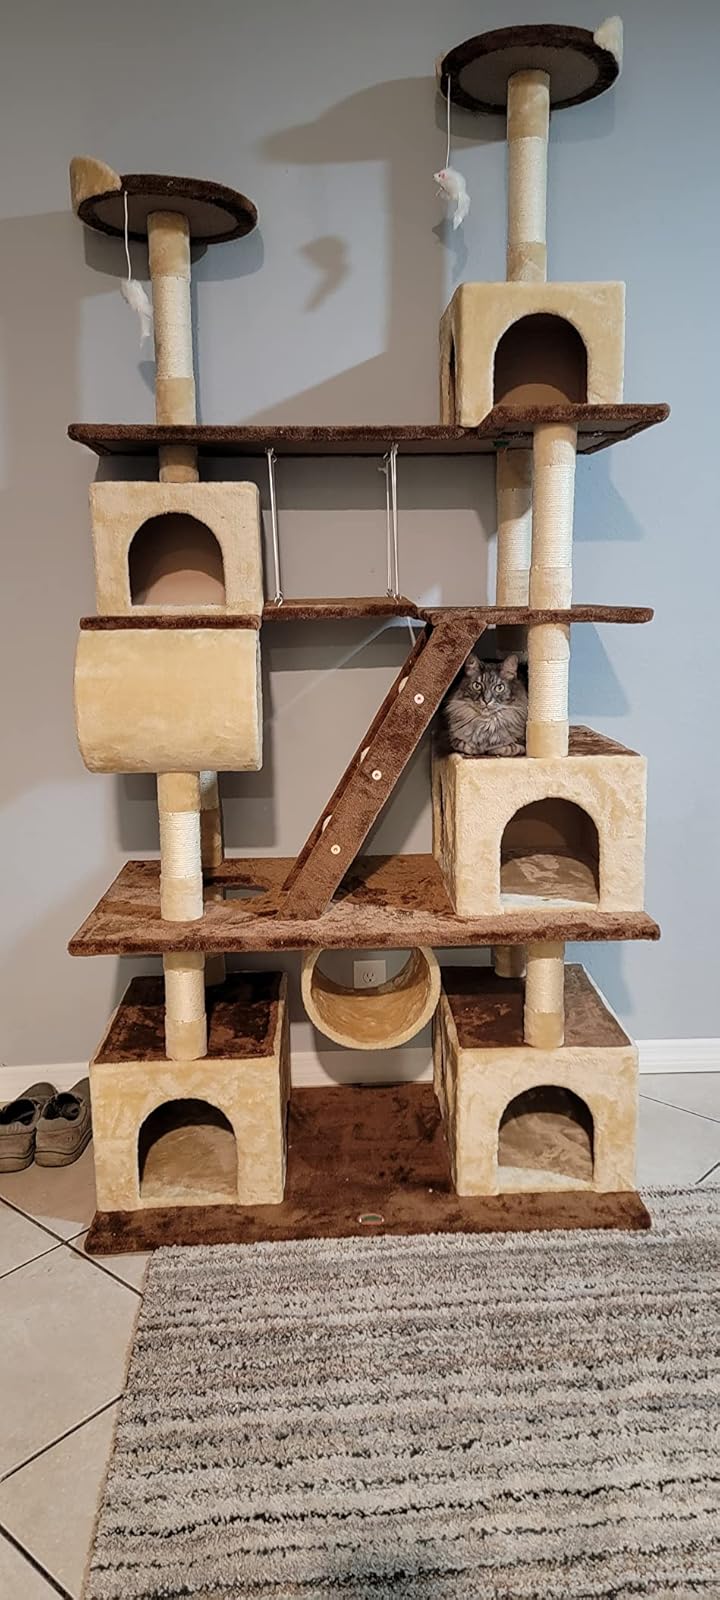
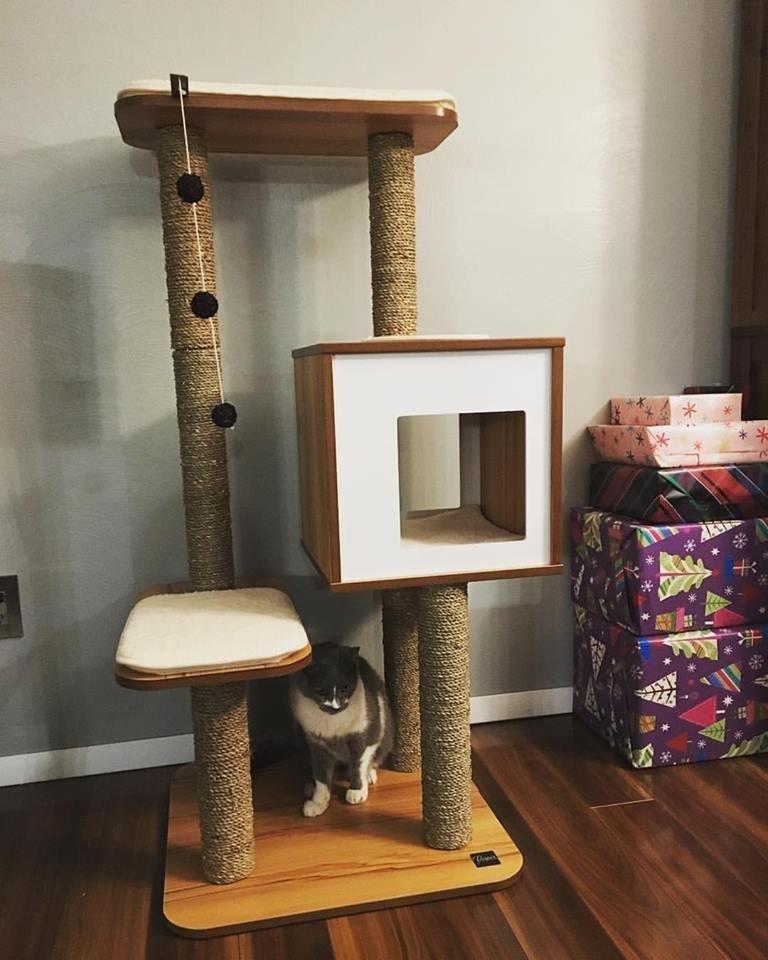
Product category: items_cat tree
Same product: no